History of Sydney

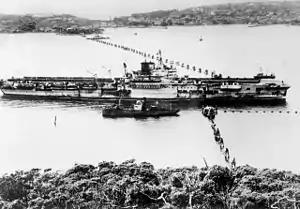
The British aircraft carrier passing through the anti-submarine boom in Port Jackson (Sydney Harbour) in 1945

Sydney's first newspaper was the "Sydney Gazette" established, edited and distributed by George Howe. It appeared irregularly between 1803 and 1842, but nonetheless provides a valuable source on the early development of the colony based at Sydney. "The Sydney Morning Herald" joined the "Sydney Gazette" as a daily publication in 1831; it continues to be published to this day. Two Sydney journalists, J. F. Archibald and John Haynes, founded "The Bulletin" magazine; the first edition appeared on 31 January 1880. It was intended to be a journal of political and business commentary, with some literary content. Initially radical, nationalist, democratic, and racist, it gained wide influence and became a celebrated entry-point to publication for Australian writers and cartoonists such as Henry Lawson, Banjo Paterson, Miles Franklin, and the illustrator and novelist Norman Lindsay.